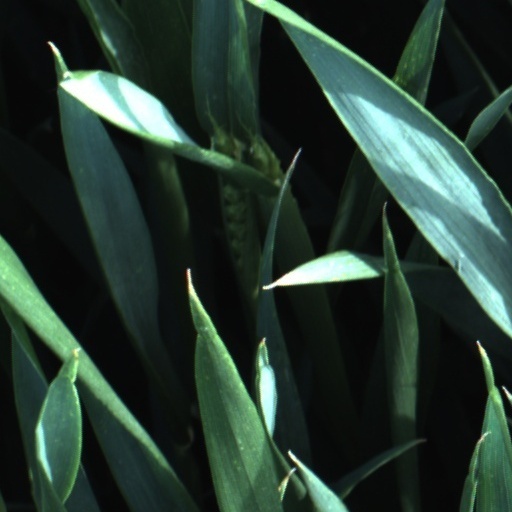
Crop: wheat